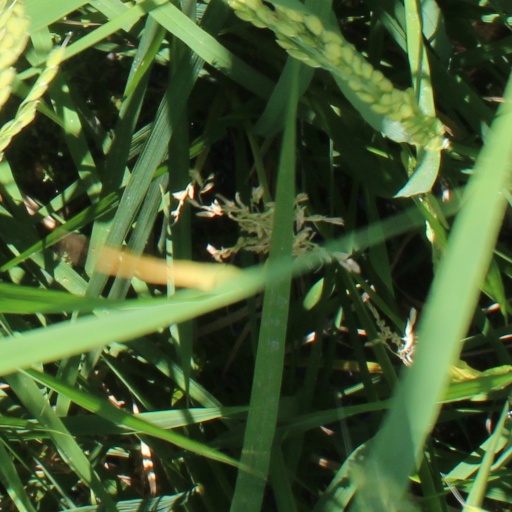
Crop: rice